Malacañang of the South

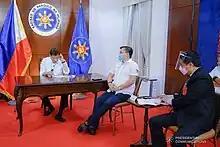
Duterte on the phone with Indian Prime Minister Narendra Modi at the office of the Presidential Guest House

The Malacañang of the South contains eight airconditioned rooms as the living quarters of the President, staff and VIPs, along with a conference room and a personal working office. Overlooking the sea, it has a view of the Island Garden City of Samal and includes a jetty for transport to the island, fitted to the presidential yacht, BRP "Ang Pangulo" (AT-25). The complex also has a helipad shared with the DPWH warehouse facilities.